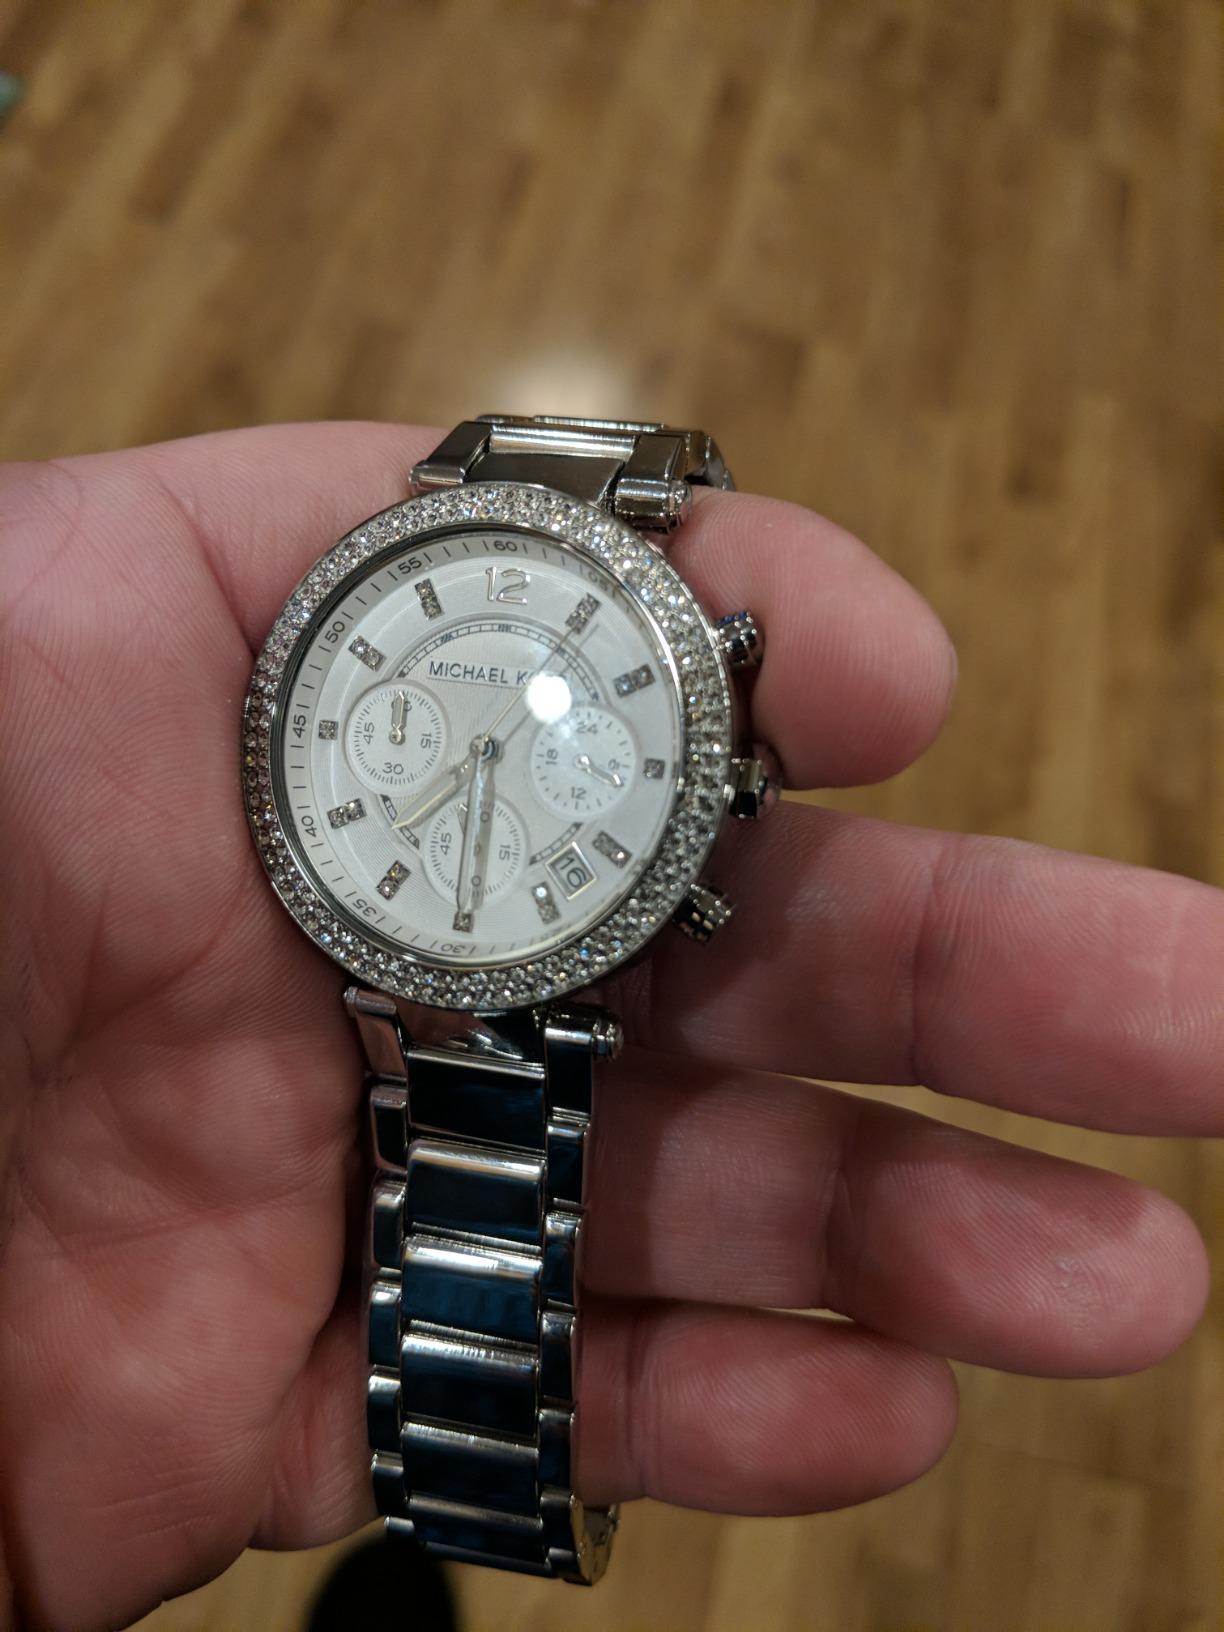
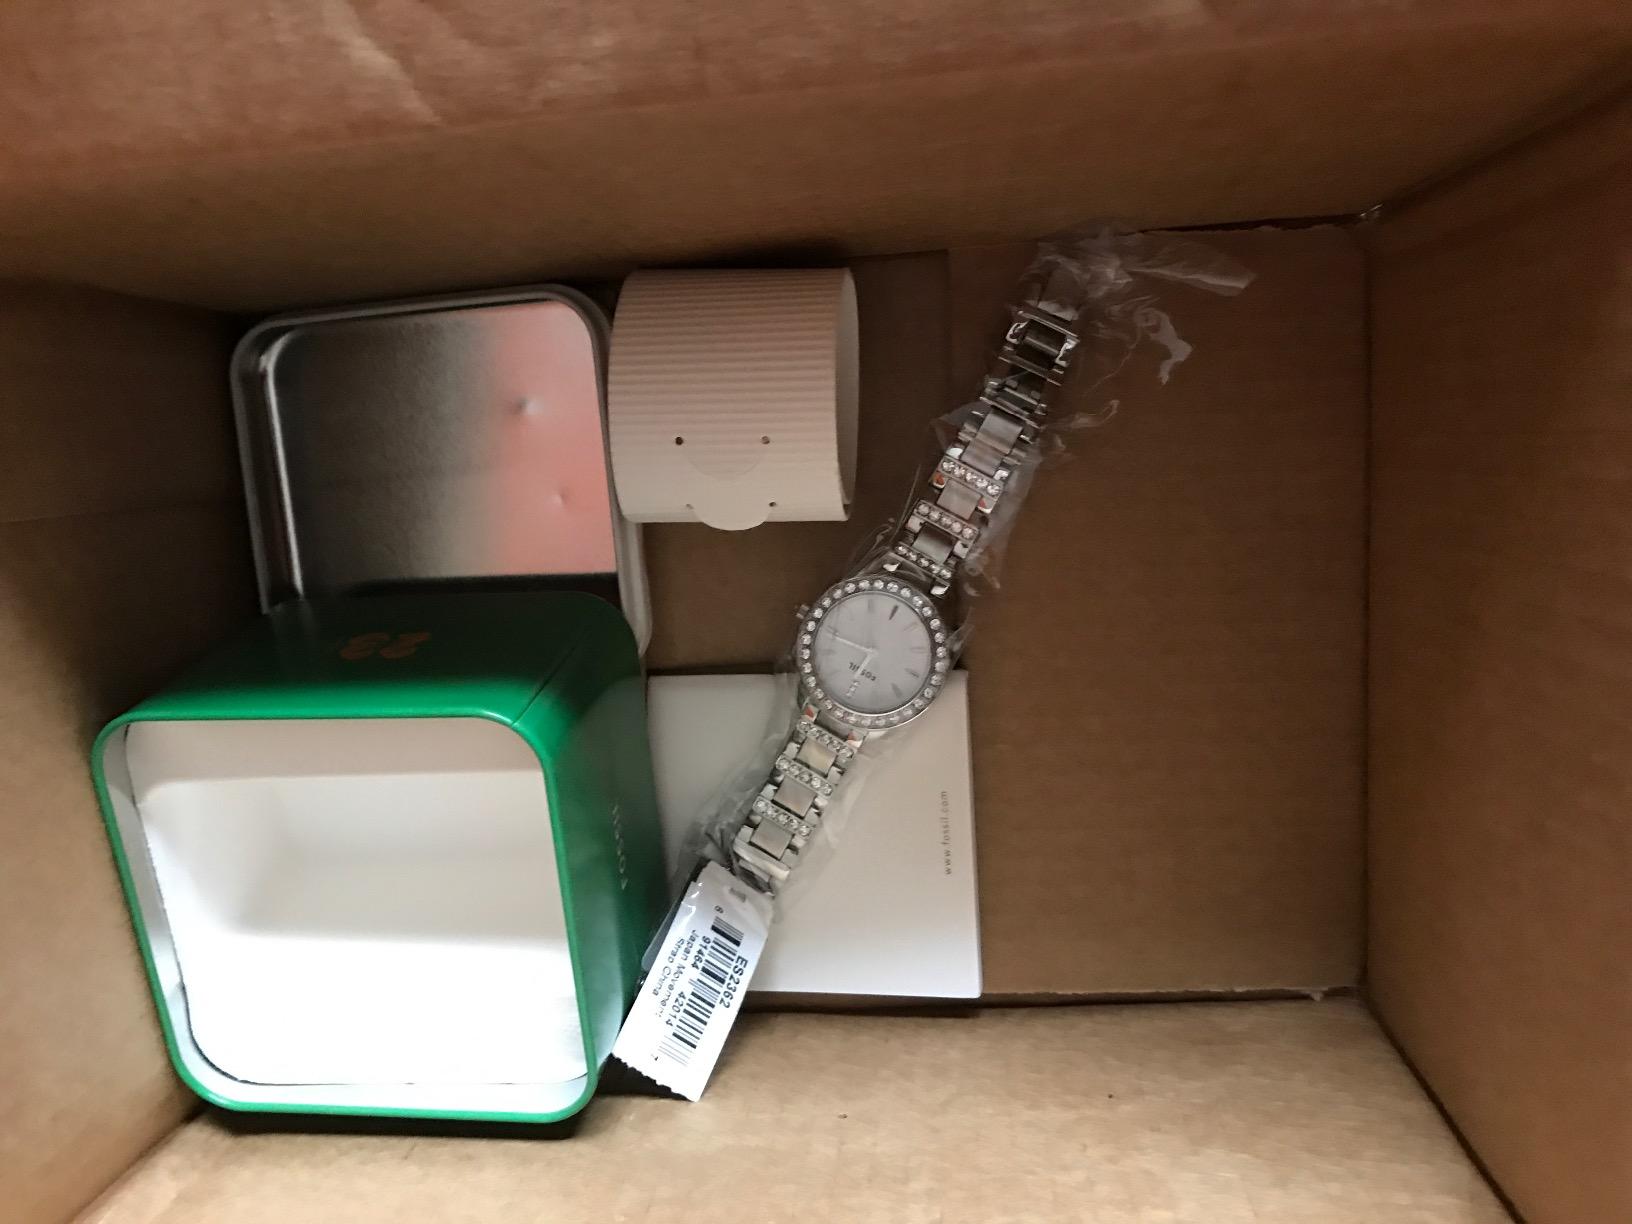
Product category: accessories_watch
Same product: no